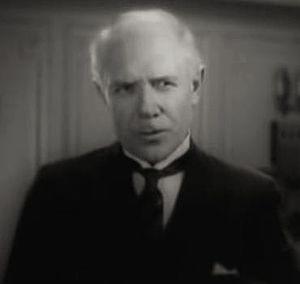
Ralph Lewis est un acteur américain, né le 8 octobre 1872 à Chicago — secteur communautaire d'Englewood, mort le 4 décembre 1937 à Los Angeles.